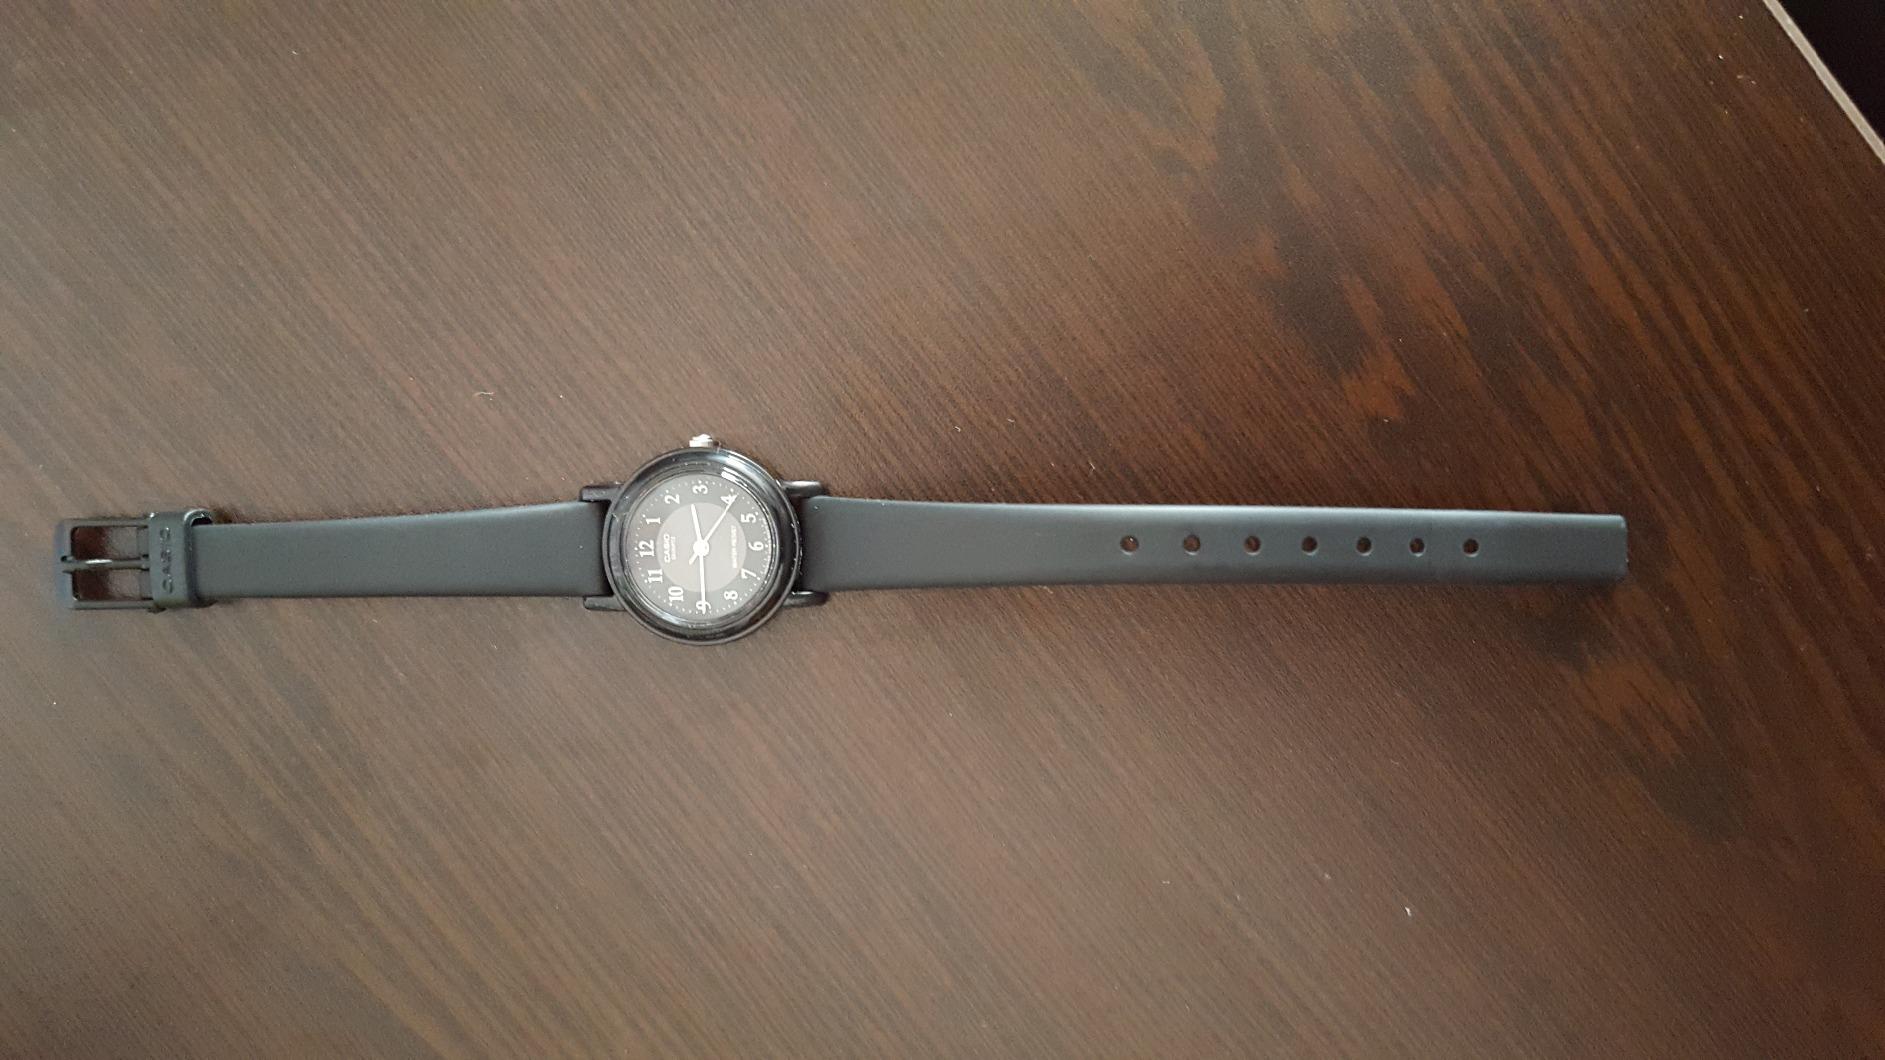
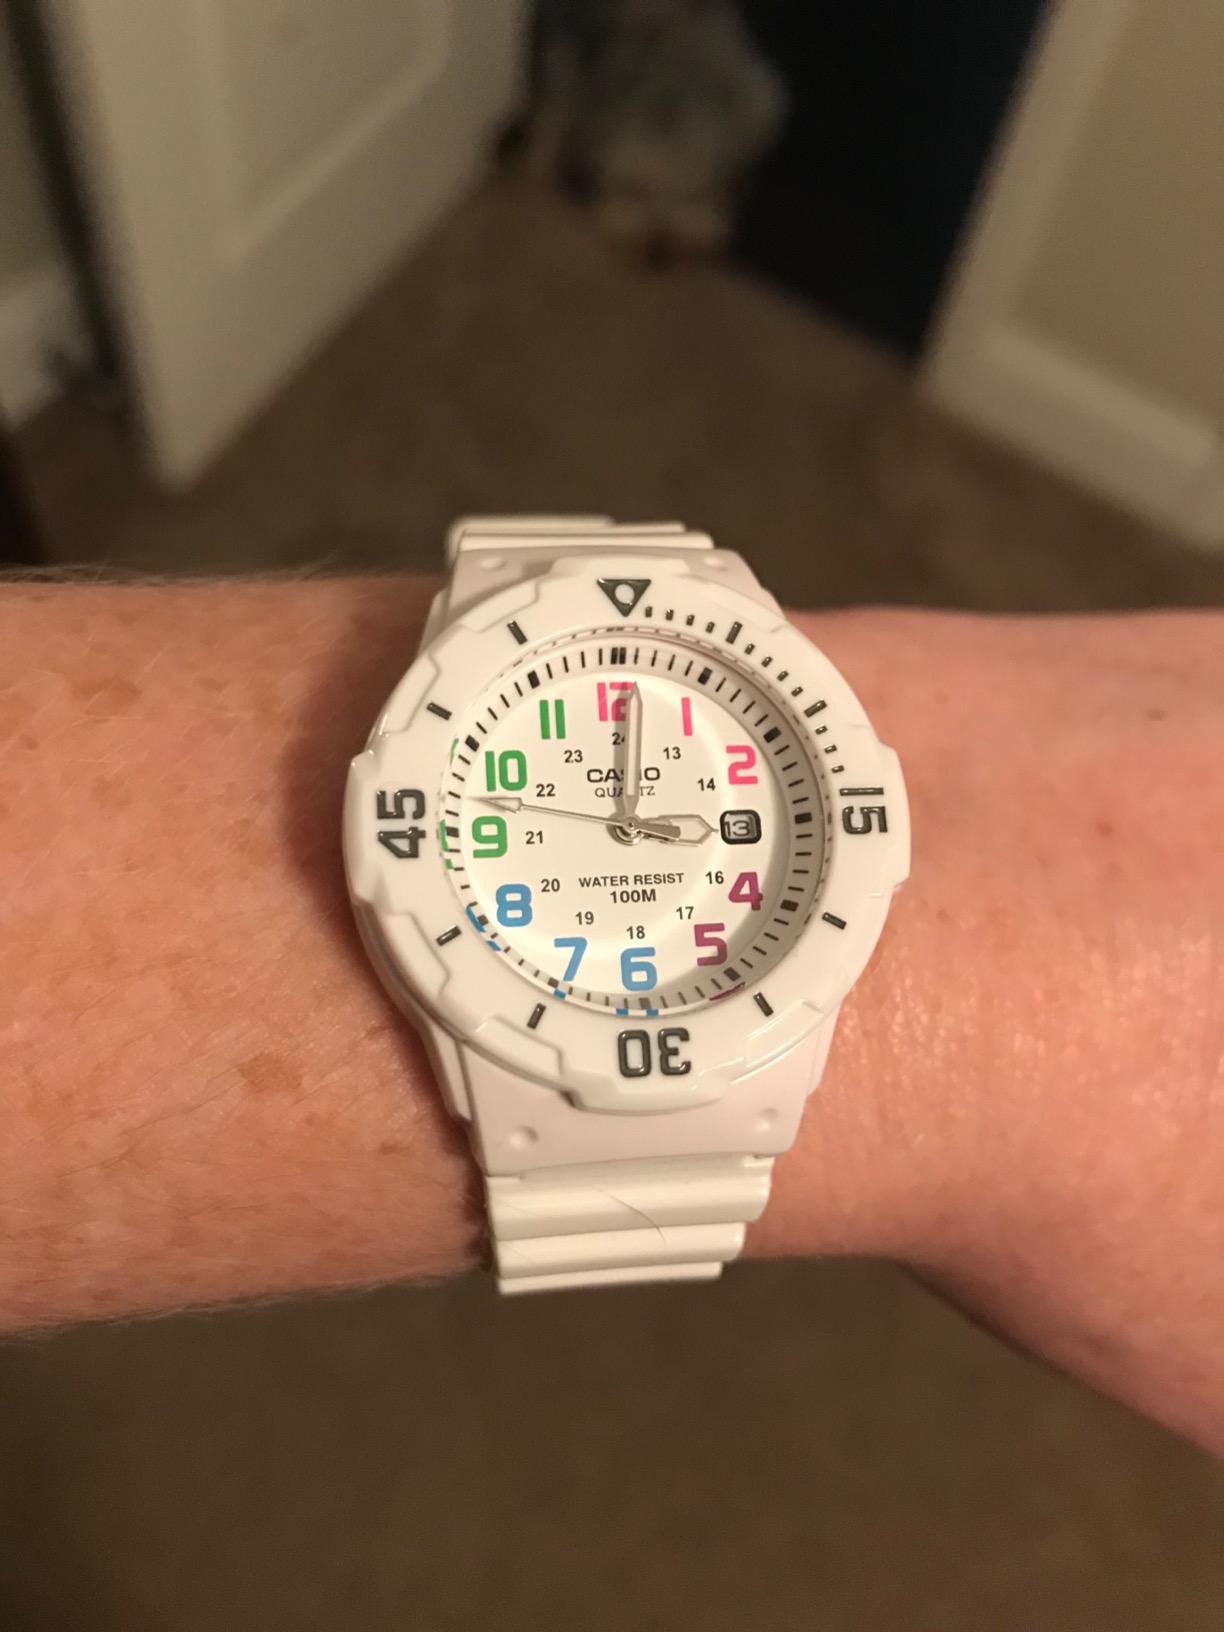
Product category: accessories_watch
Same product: no